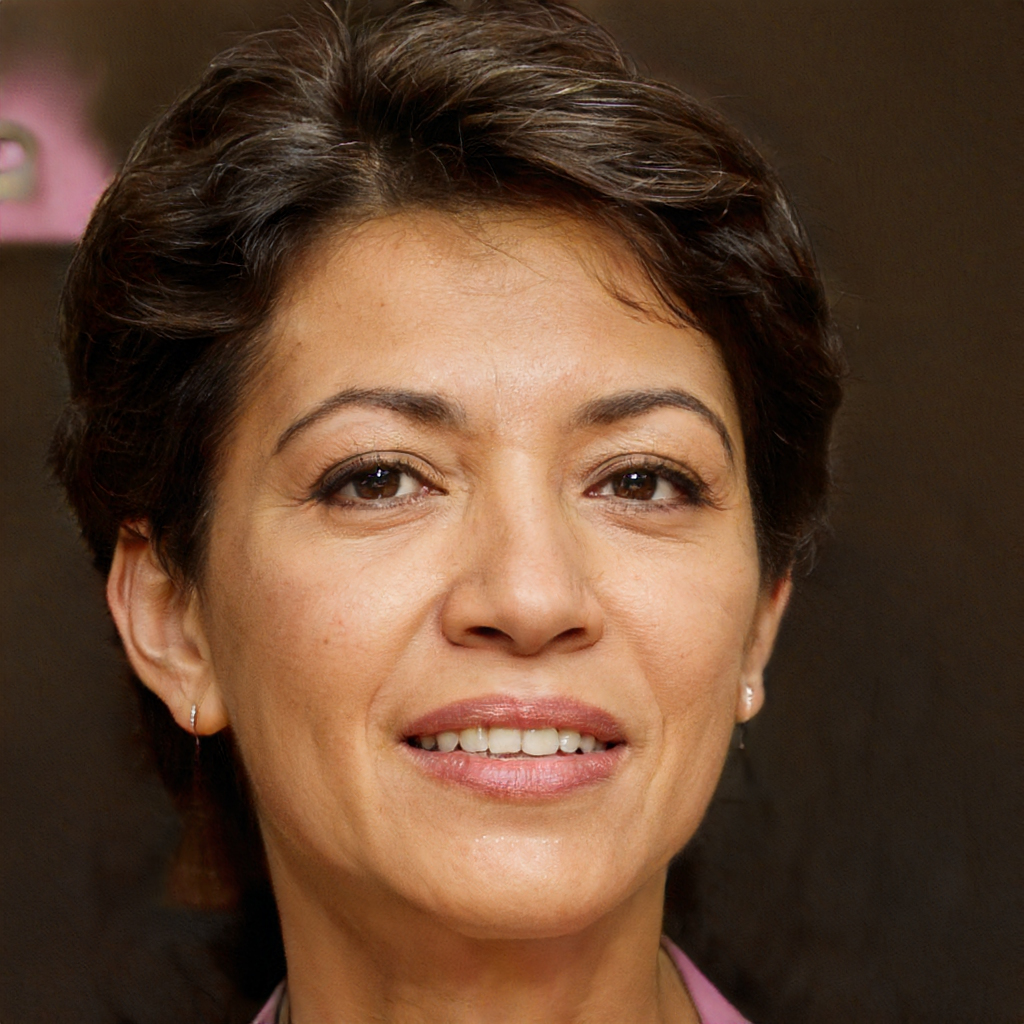
Portrait style: Real Portrait